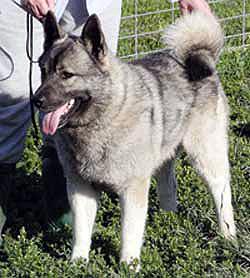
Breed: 217-n000046-Norwegian_elkhound